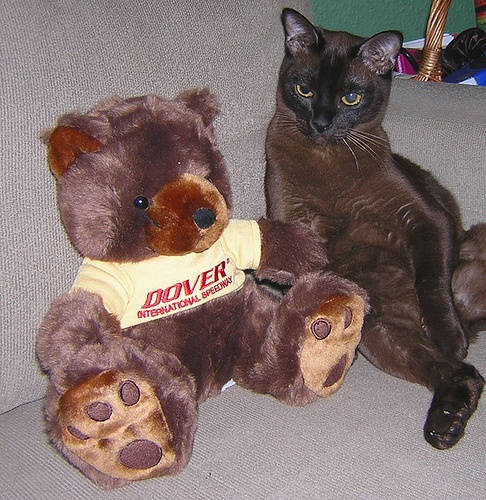
A BROWN CAT SITTING NEXT TO A TEDDY BEAR
A CAT AND A STUFFED BEAR TOGETHER ON A COUCH
a stuffed bear is sitting next to a cat
A cat sits next to a stuffed bear with a tshirt on it
A brown teddy bear sitting on a couch next to a cat.